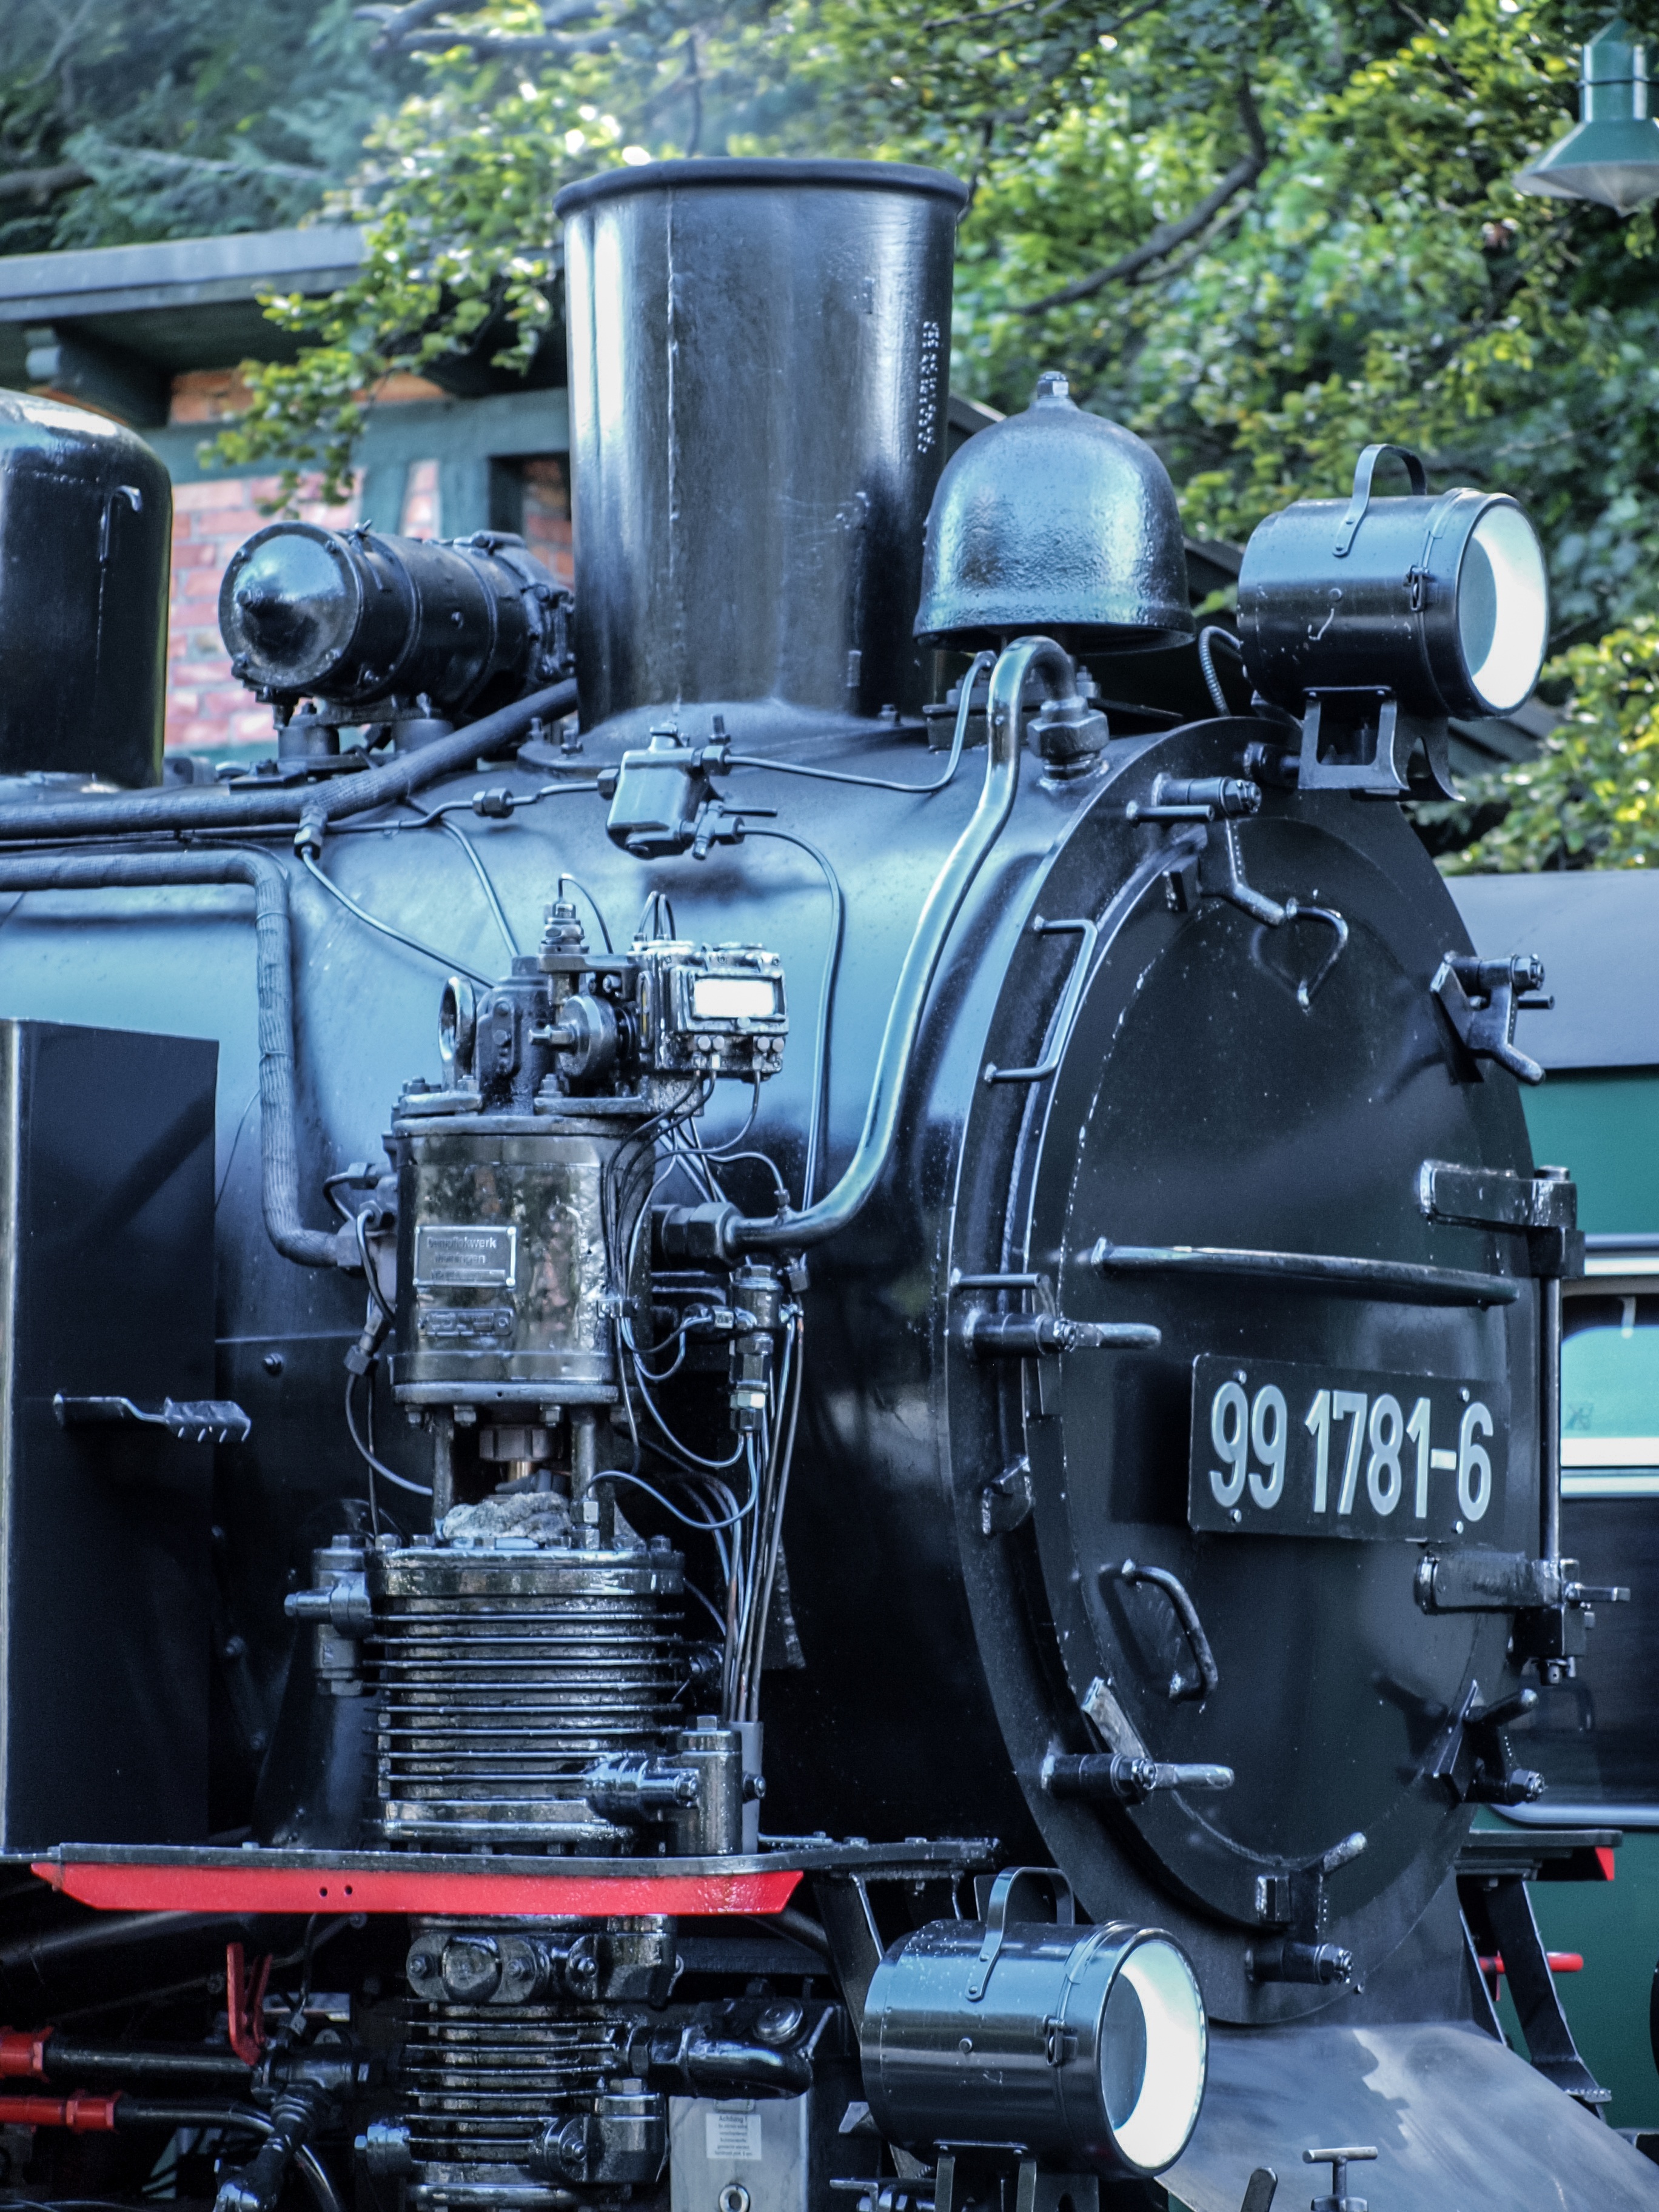
technology, railway, tractor, old, train, transport, vehicle, drive, locomotive, engine, loco, nostalgic, steam engine, historically, steam locomotive, steam railway, auto part, water vapor, land vehicle, rugen, aircraft engine, automotive engine part